Altrincham

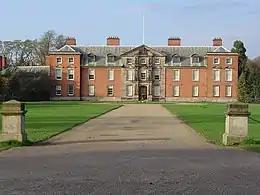
Dunham Massey Hall

Altrincham was historically a township in the ancient parish of Bowdon, which formed part of the Bucklow Hundred of Cheshire.